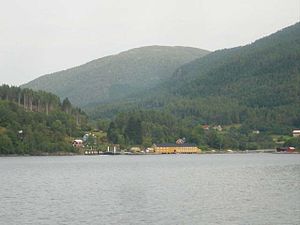
Arasvikfjorden
Udsigt mod Vågosen fra Arasvikfjorden.
Udsigt mod Vågosen fra Arasvikfjorden.
Arasvikfjorden er en delfjord af Vinjefjorden mellem kommunerne Heim og Aure på Nordmøre nordøst i Møre og Romsdal fylke i Norge. Arasvikfjorden er en fortsættelse af Korsnesfjorden, som ligger i vest, og går 12 kilometer mod øst på sydsiden af Ertvågsøya. Valsøya ligger på sydsiden af fjorden og på sydsiden af øen ligger indløbet til Valsøyfjorden som går mod syd. Fjorden ender i øst mellem Rumpa i nord, Arøya og Renndalshamna i syd.